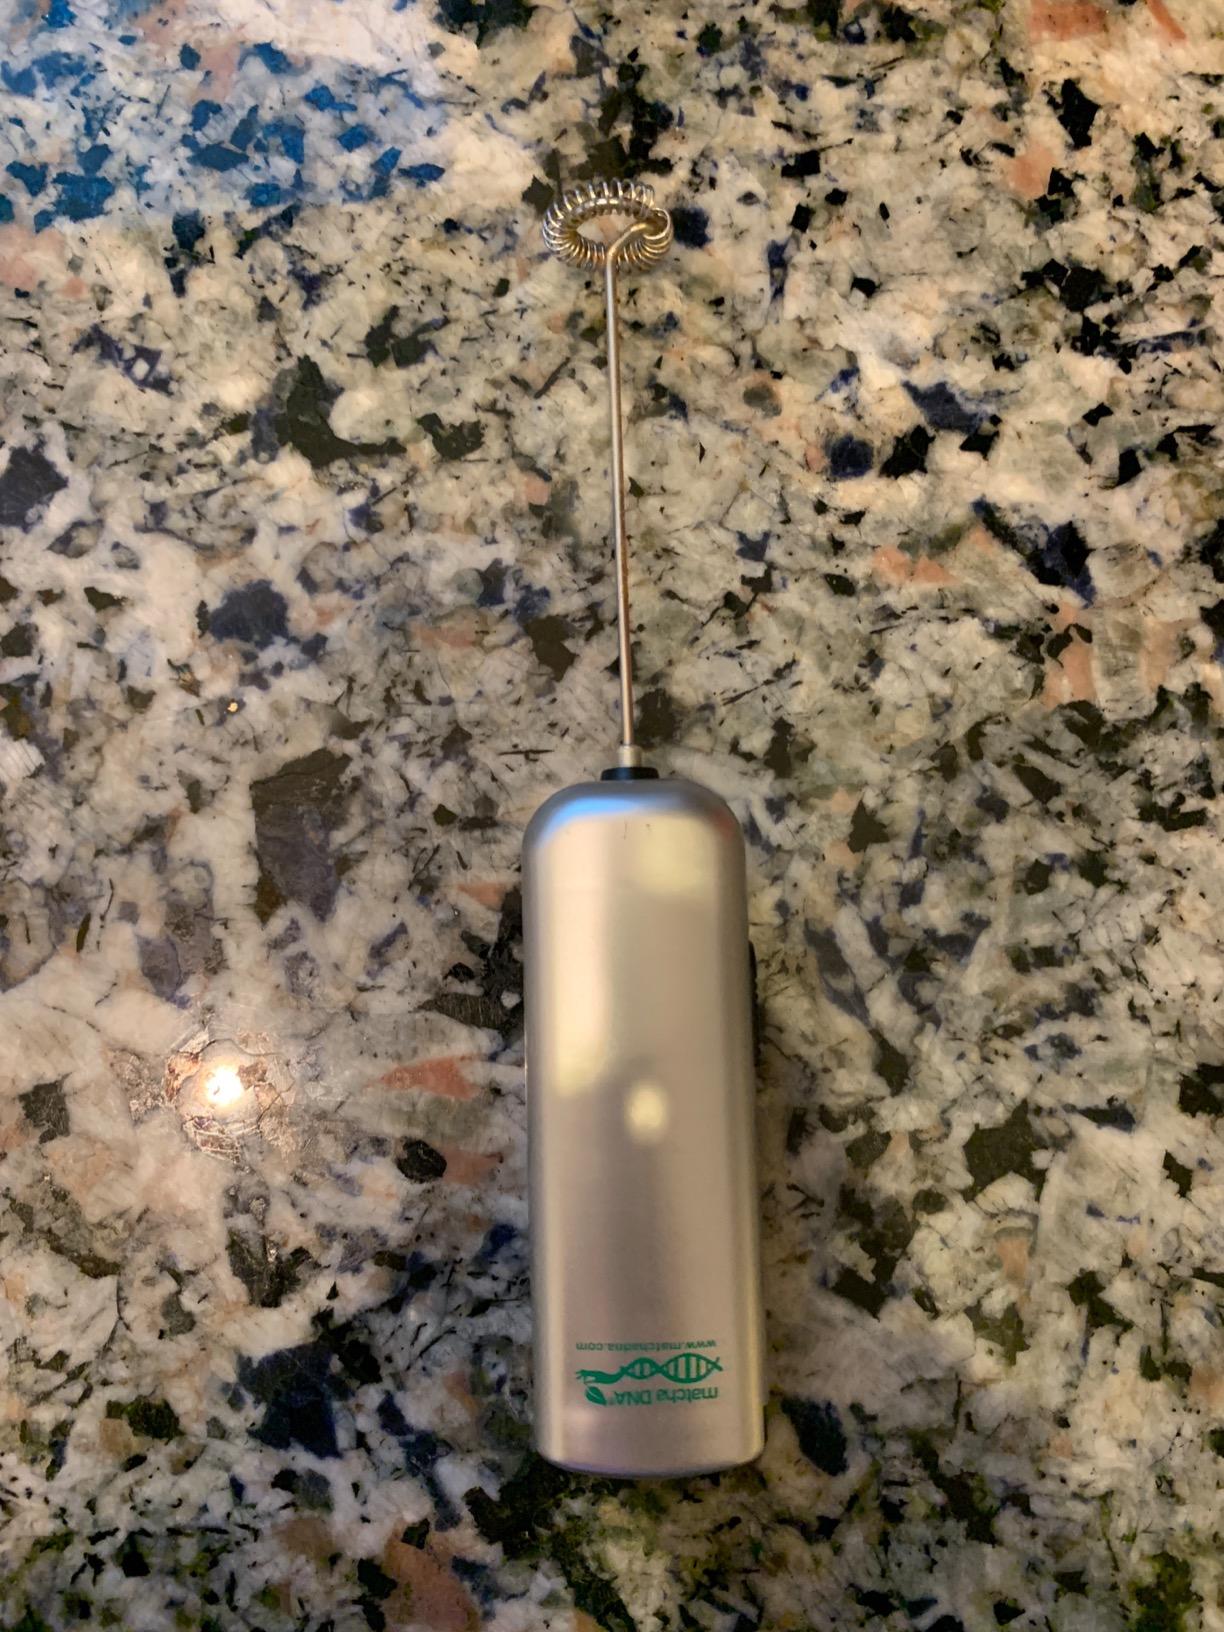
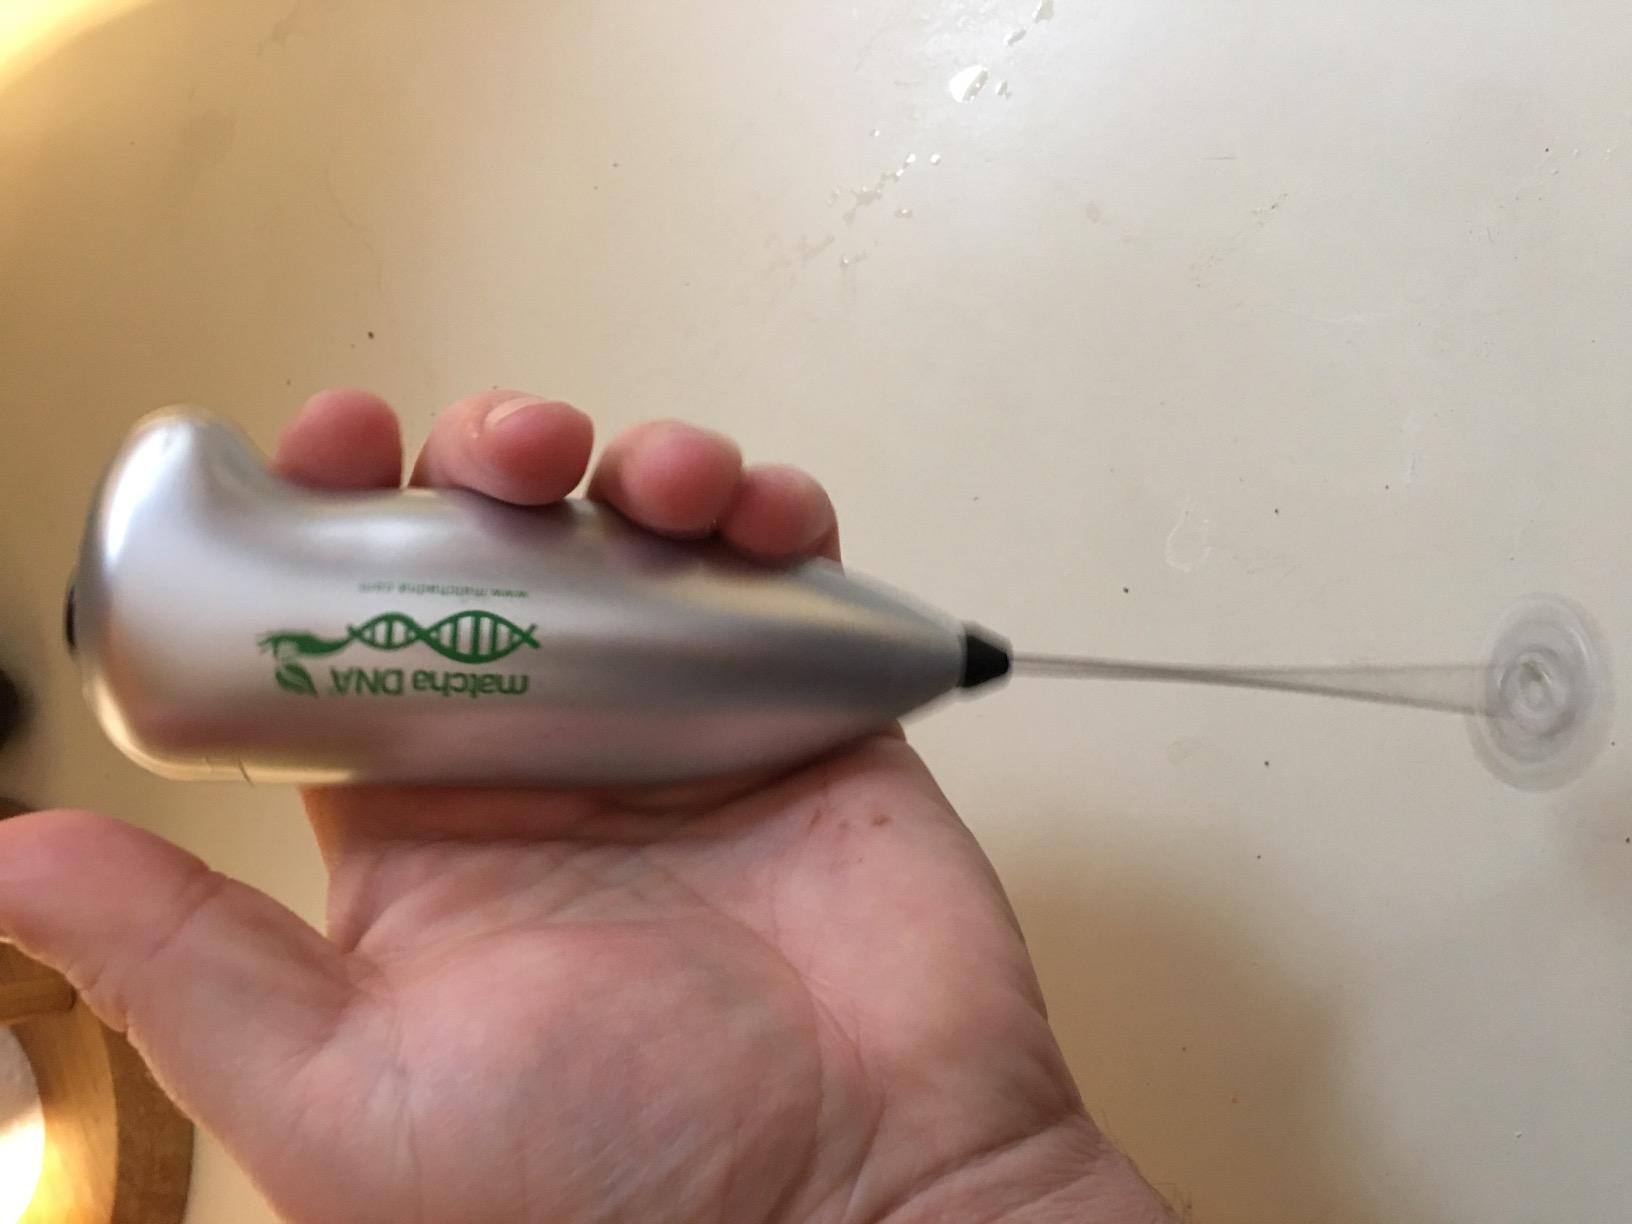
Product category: items_mixer
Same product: no